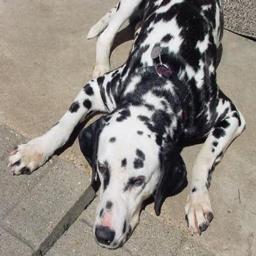
Animal: dogs